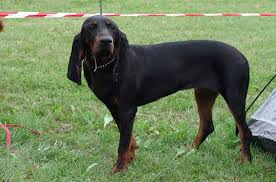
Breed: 225-n000062-black_and_tan_coonhound